Zak Ové

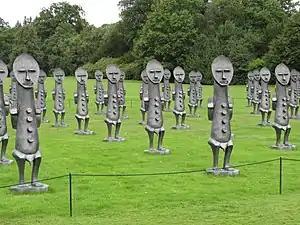
"Black and Blue: The Invisible Man and the Masque of Blackness", Yorkshire Sculpture Park

Born in London, UK, Zak Ové throughout his teens assisted his father Horace Ové on numerous film shoots, before earning a BA in Film as Fine Art from St. Martin's School of Art (1984–87). Ové provided the video for the segment "Begin the Beguine" performed by Salif Keita on "Red Hot + Blue", a 1990 compilation album featuring contemporary pop performers reinterpreting songs of Cole Porter.